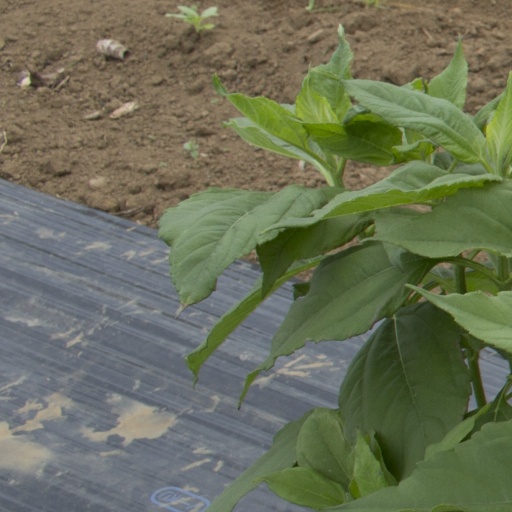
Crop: Jerusalem artichoke